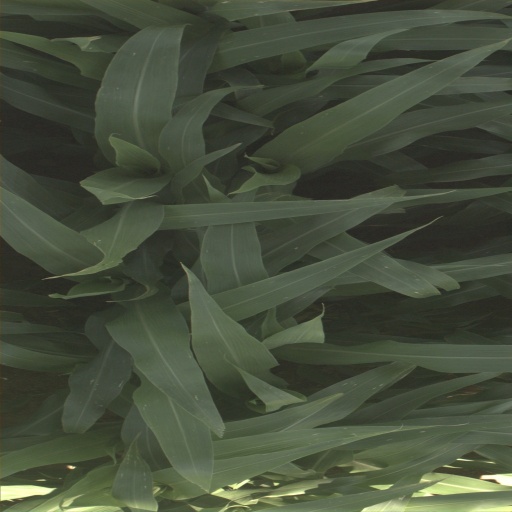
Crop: sorghum